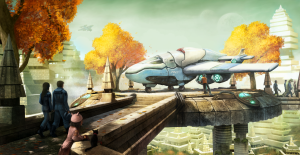
David Revoy, connu également sous le surnom Deevad né le 18 juin 1981 à Reims, en France est un illustrateur, auteur de bande dessinée, graphiste et auteur de différents tutoriels autour des logiciels libres. Il a notamment participé à des projets libres comme MyPaint, Blender et Krita. Il a également utilisé Alchemy pour les processus de création sous contrainte et travaillé avec David Tschumperlé et Sébastien Fourey, à l'ajout dans G'MIC d'un module de mise en couleur pour la bande dessinée.